Chalchitra

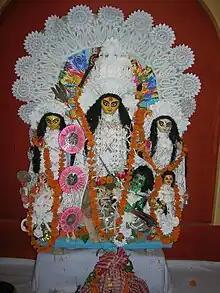
Sabeki Durga idol with Chalchitra

The main content of the "chalchitra" is Shib-Parboti, Kali, Shib attending Nandi-Vringi, Mahish-mardini, Dashabatar etc. Such a special Patachitra is seen in Durga Pot in the "Hatsarandi Sutradhar society" of Birbhum district, which is called Durga Pot. However, instead of Durga idol, it was worshiped in Durga Pot. Durga Pot has a semi-circular Patachitra where Patachitra of Durga is in the middle position. Ram, Sita, Shib, Nandi-Vringi, Brahma, Vishnu, Shumbha-Nishumbha are painted on this kind of Chalchitra. Krishnanager Rajrajeshwari Durga is seen to be uniquely noticed. In the middle of the Chalchitra, there is Panchanan Shib and Parvati is beside him, on one side there is Dasha-mahabidya and the other side, there is Dashabatar.